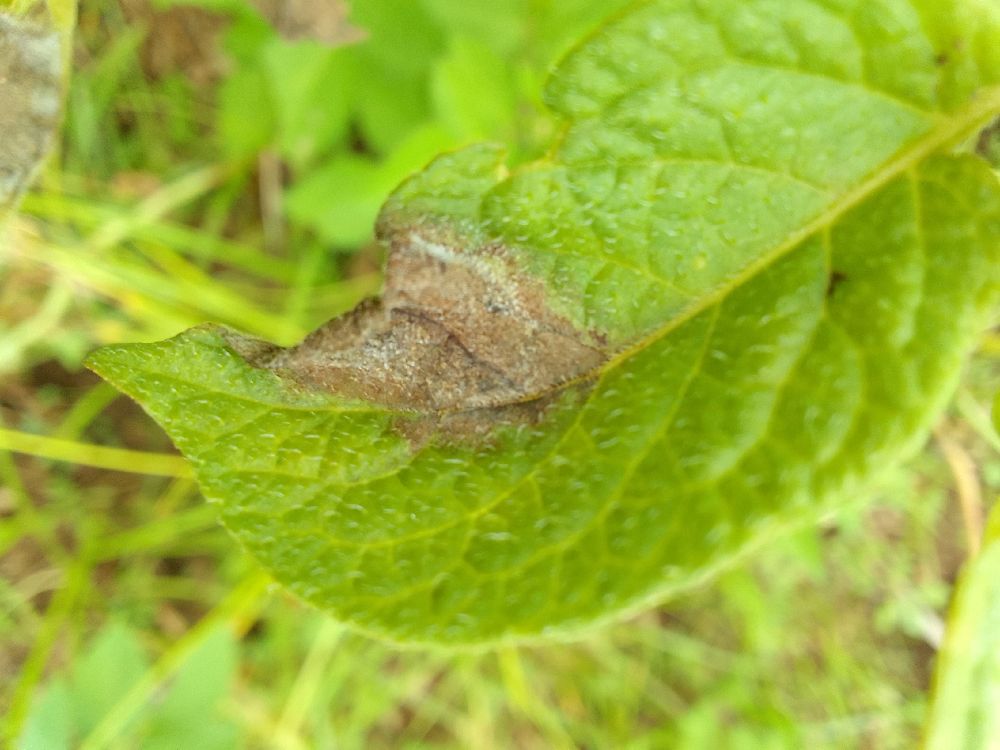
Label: Late blight